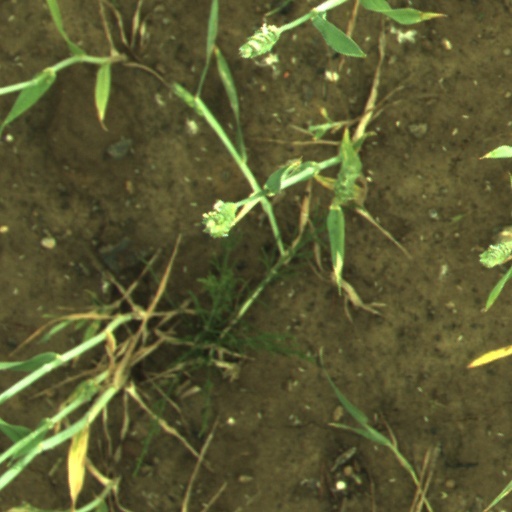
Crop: wheat